Mike Munoz (baseball)

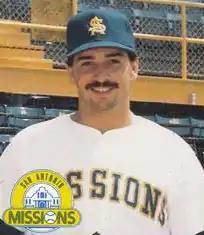
Munoz in 1988

Michael Anthony Munoz (born July 12, 1965), is an American former professional baseball player who pitched in the Major Leagues from 1989 to 2000.